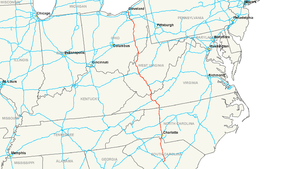
L'Interstate 77 est une autoroute inter-état à l'Est des États-Unis.